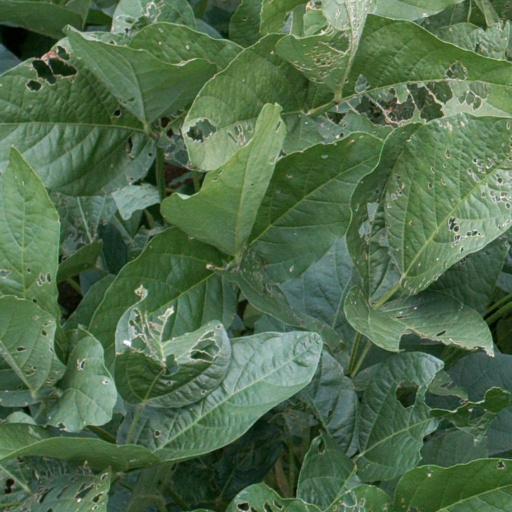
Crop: soybean